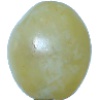
Label: Grape White 1